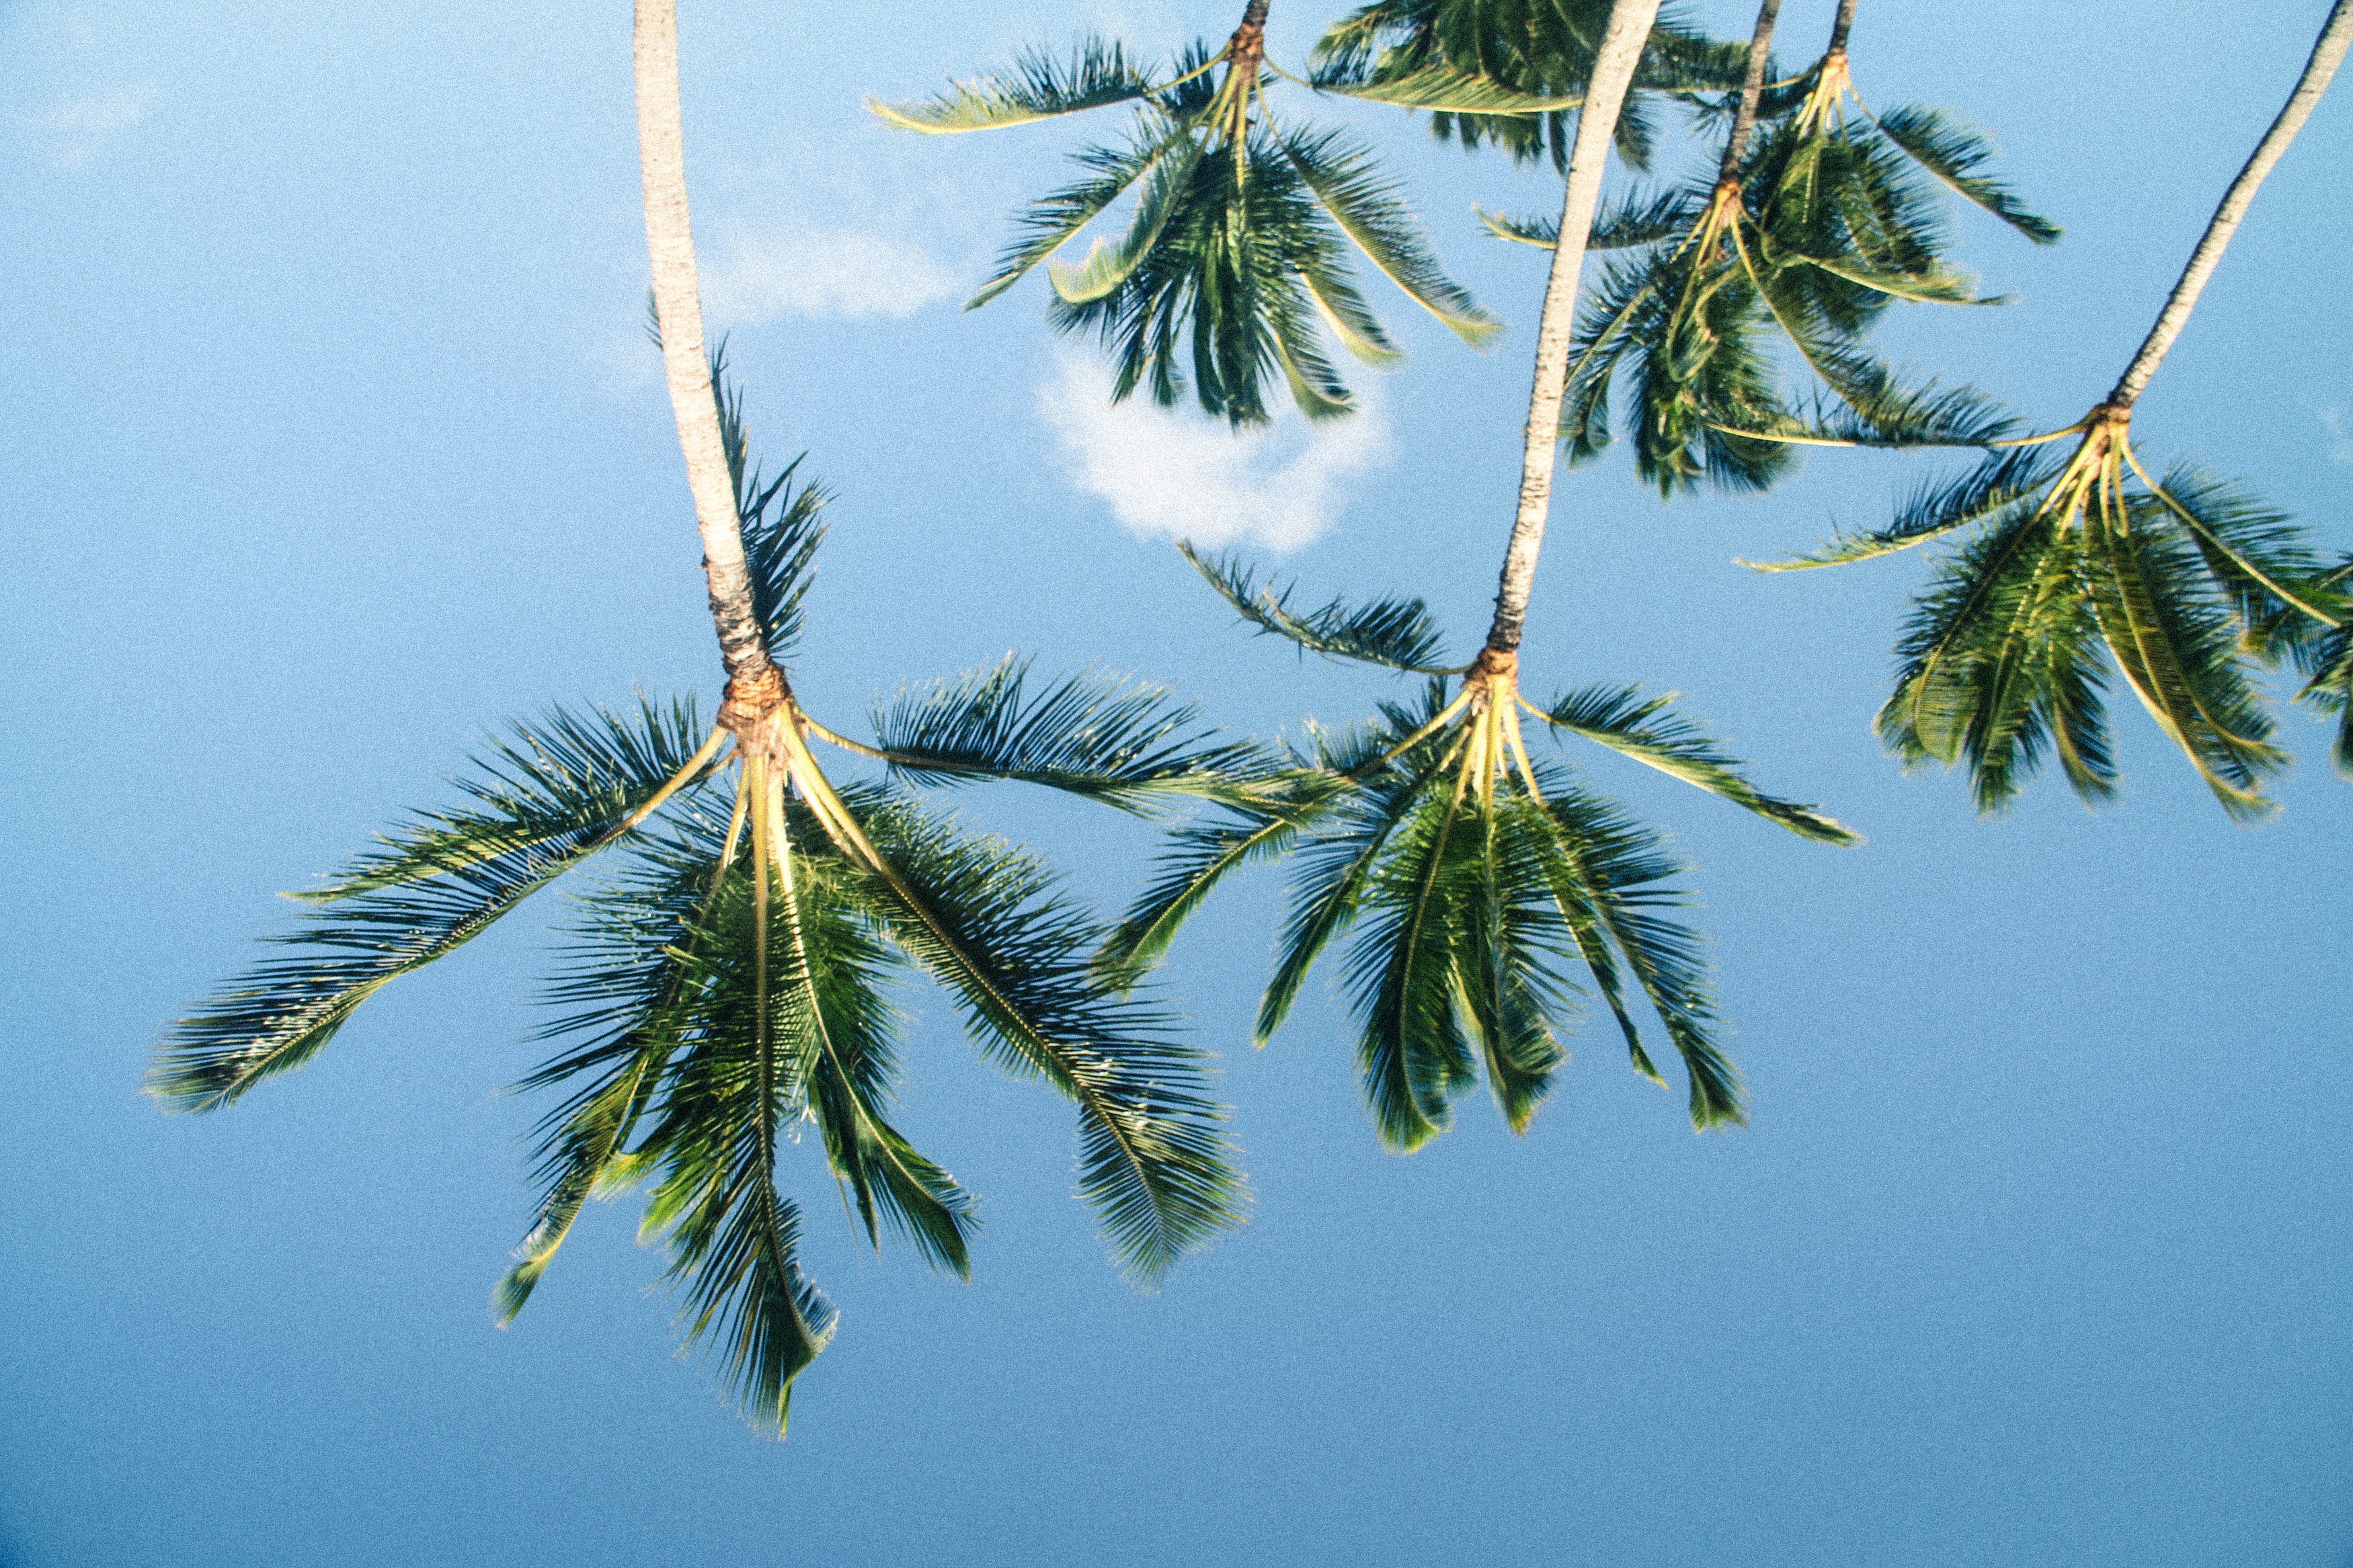
tree, nature, branch, plant, leaf, flower, green, botany, fir, flora, twig, conifer, spruce, larch, plant stem, woody plant, land plant, arecales, palm family